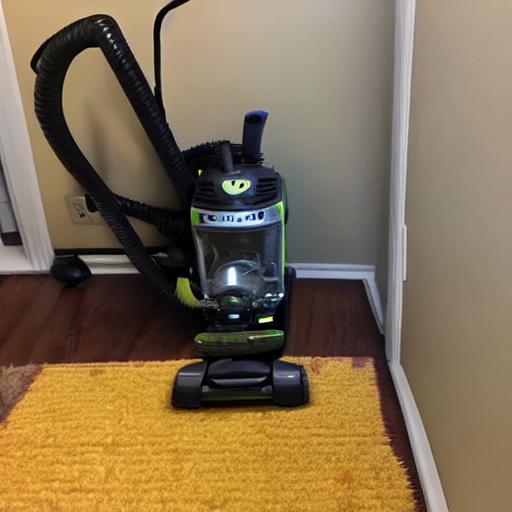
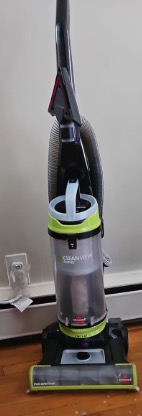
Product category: items_vacuum
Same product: no